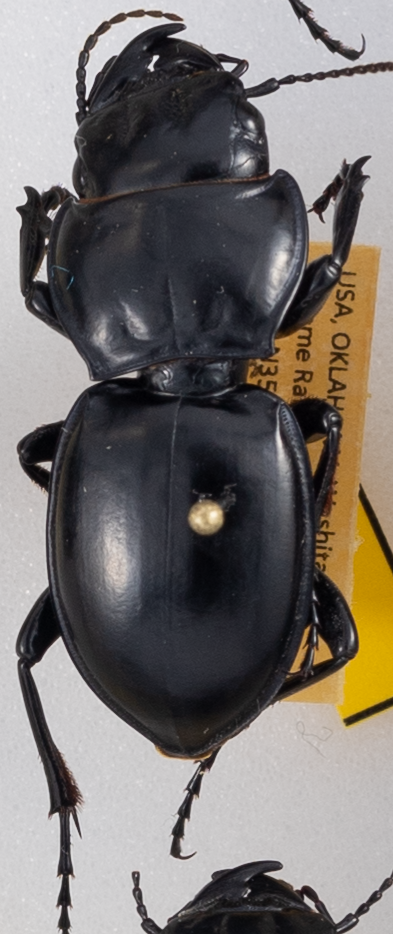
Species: Pasimachus californicus
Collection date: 2015-07-07
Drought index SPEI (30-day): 1.058
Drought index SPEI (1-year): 0.89
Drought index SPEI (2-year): -0.476